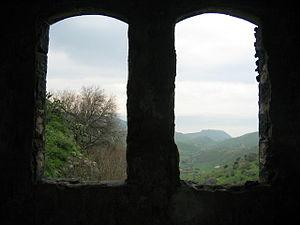
Hippos est un site archéologique important faisant partie de la Décapole, situé sur une colline, à 2 km à l'est du lac de Tibériade. Le site est proche du kibboutz Ein Gev et de l'emplacement du village arabe détruit d'An-Nuqayb dans la « zone démilitarisée » en 1949.